Sattam Oru Iruttarai

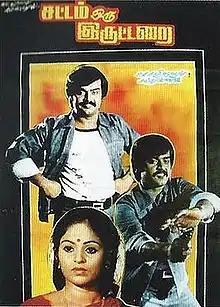
Poster

Sattam Oru Iruttarai is a 1981 Indian Tamil-language vigilante action film written and directed by S. A. Chandrasekhar, from a story by his wife Shoba. The film stars Vijayakanth, Poornima Devi and Vasumathi, with Sangili Murugan, Nithin and Chowdry in supporting roles. It revolves around a man who seeks to kill three men to avenge his father and elder sister, while his other sister, a police inspector, wants to thwart them the legal way.